George Hull Ward

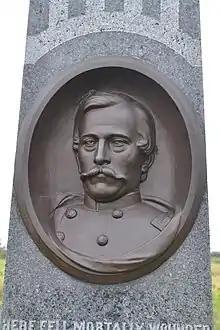
Monument to Ward at Gettysburg

On July 17, 1868, Ward was posthumously appointed to the rank of brevet brigadier general, ranking from July 2, 1863, for "gallant and meritorious services in the battle of Ball's Bluff, VA, October 21, 1861, and in the battle of Gettysburg, PA, where he was killed."